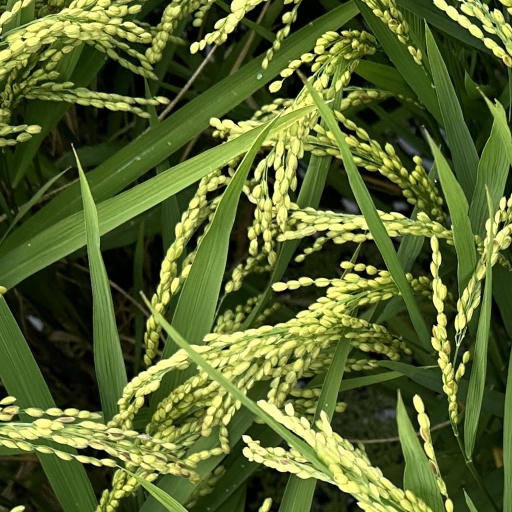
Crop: rice